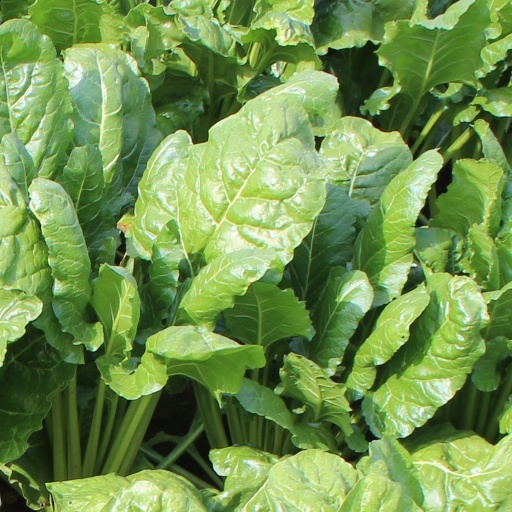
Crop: sugar beet